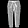
Label: Trouser